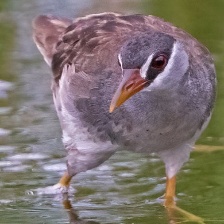
Species: WHITE BROWED CRAKE
Scientific name: AMAURORNIS CINEREA